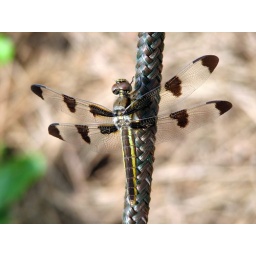
Dragonfly in the butterfly house at the Tulsa Zoo